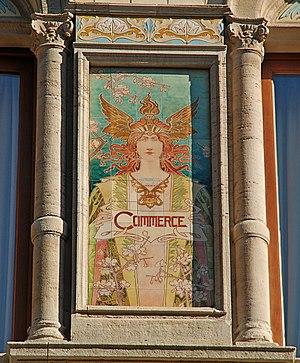
Grande Maison de Blanc, rue du Marché aux Poulets, 32-34 à Bruxelles (Belgique)
Henri Antoine Théodore Livemont, dit Privat-Livemont, est un peintre et affichiste belge, né le 9 octobre 1861 à Schaerbeek, et mort dans la même ville le 4 octobre 1936.
L'Art nouveau naît en Belgique en 1893, lorsque Victor Horta construit l'Hôtel Tassel.
La « Grande Maison de Blanc » est un important témoin de l'Art nouveau en Belgique situé aux numéros 32-34 de la rue du Marché aux Poulets à Bruxelles.